Thomas Meredith

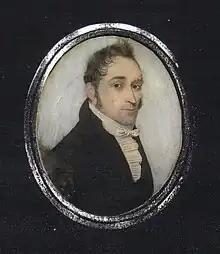
Thomas Meredith

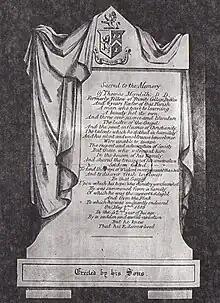
Memorial to Thomas Meredith at Ardtrea, erected by his sons, 1819

Born at Templerany House, County Wicklow, he was the eldest son of Ralph Meredith, Attorney, Exchequer and Justice of the Peace for County Dublin; and his wife Martha, daughter of Thomas Chaytor of Charlemont Place, Dublin, the owner of extensive lands in County Clare. Meredith's father, a member of the Royal Dublin Society, had chosen a legal career in Dublin and passed the management of Templerany (where his family had made their home since the late seventeenth century) to his younger brother, William Meredith, who lived there with his wife, Sarah Garrett of Janeville and Mount Pleasant House, County Carlow; niece of John Cole, 1st Baron Mountflorence, of Florence Court. Thomas Meredith was a grandson of the John Meredith of Templerany, who c.1750 had two portraits (one large, one small) painted with his whippet by William Hoare at Bath.